Spain and the Holocaust

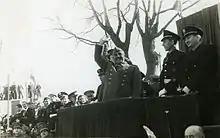
Spain's dictator Francisco Franco, pictured in 1942, believed in a "Jewish–masonic–Bolshevik conspiracy".

Historically, Spain had attempted to extend its influence over Sephardic Jews in other parts of Europe. A vague offer of citizenship to them had been made in 1924 under the dictatorship of Primo de Rivera, and many Sephardic Jews living in German-occupied Europe either held Spanish citizenship or protected status. The German occupation authorities issued a repatriation ultimatum ("Heimschaffungsaktion") requiring neutral states to repatriate their Jewish citizens, and the Spanish government ultimately accepted 300 Spanish Jews from France and 1,357 from Greece but failed to intervene on behalf of the majority of Spanish Jews in German-occupied Europe. Michael Alpert writes that "to save these Jews would mean having to accept that they had the right to repatriation, to live as residents in Spain, or so it seems to have been feared in Madrid. While, on the one hand, the Spanish regime, as always inconsistently, issued instructions to its representatives to try to prevent the deportation of Jews, on the other, the Ministry of Foreign Affairs in Madrid allowed the Nazis and Vichy puppet government to apply anti-Jewish regulations to people whom Spain should have protected".